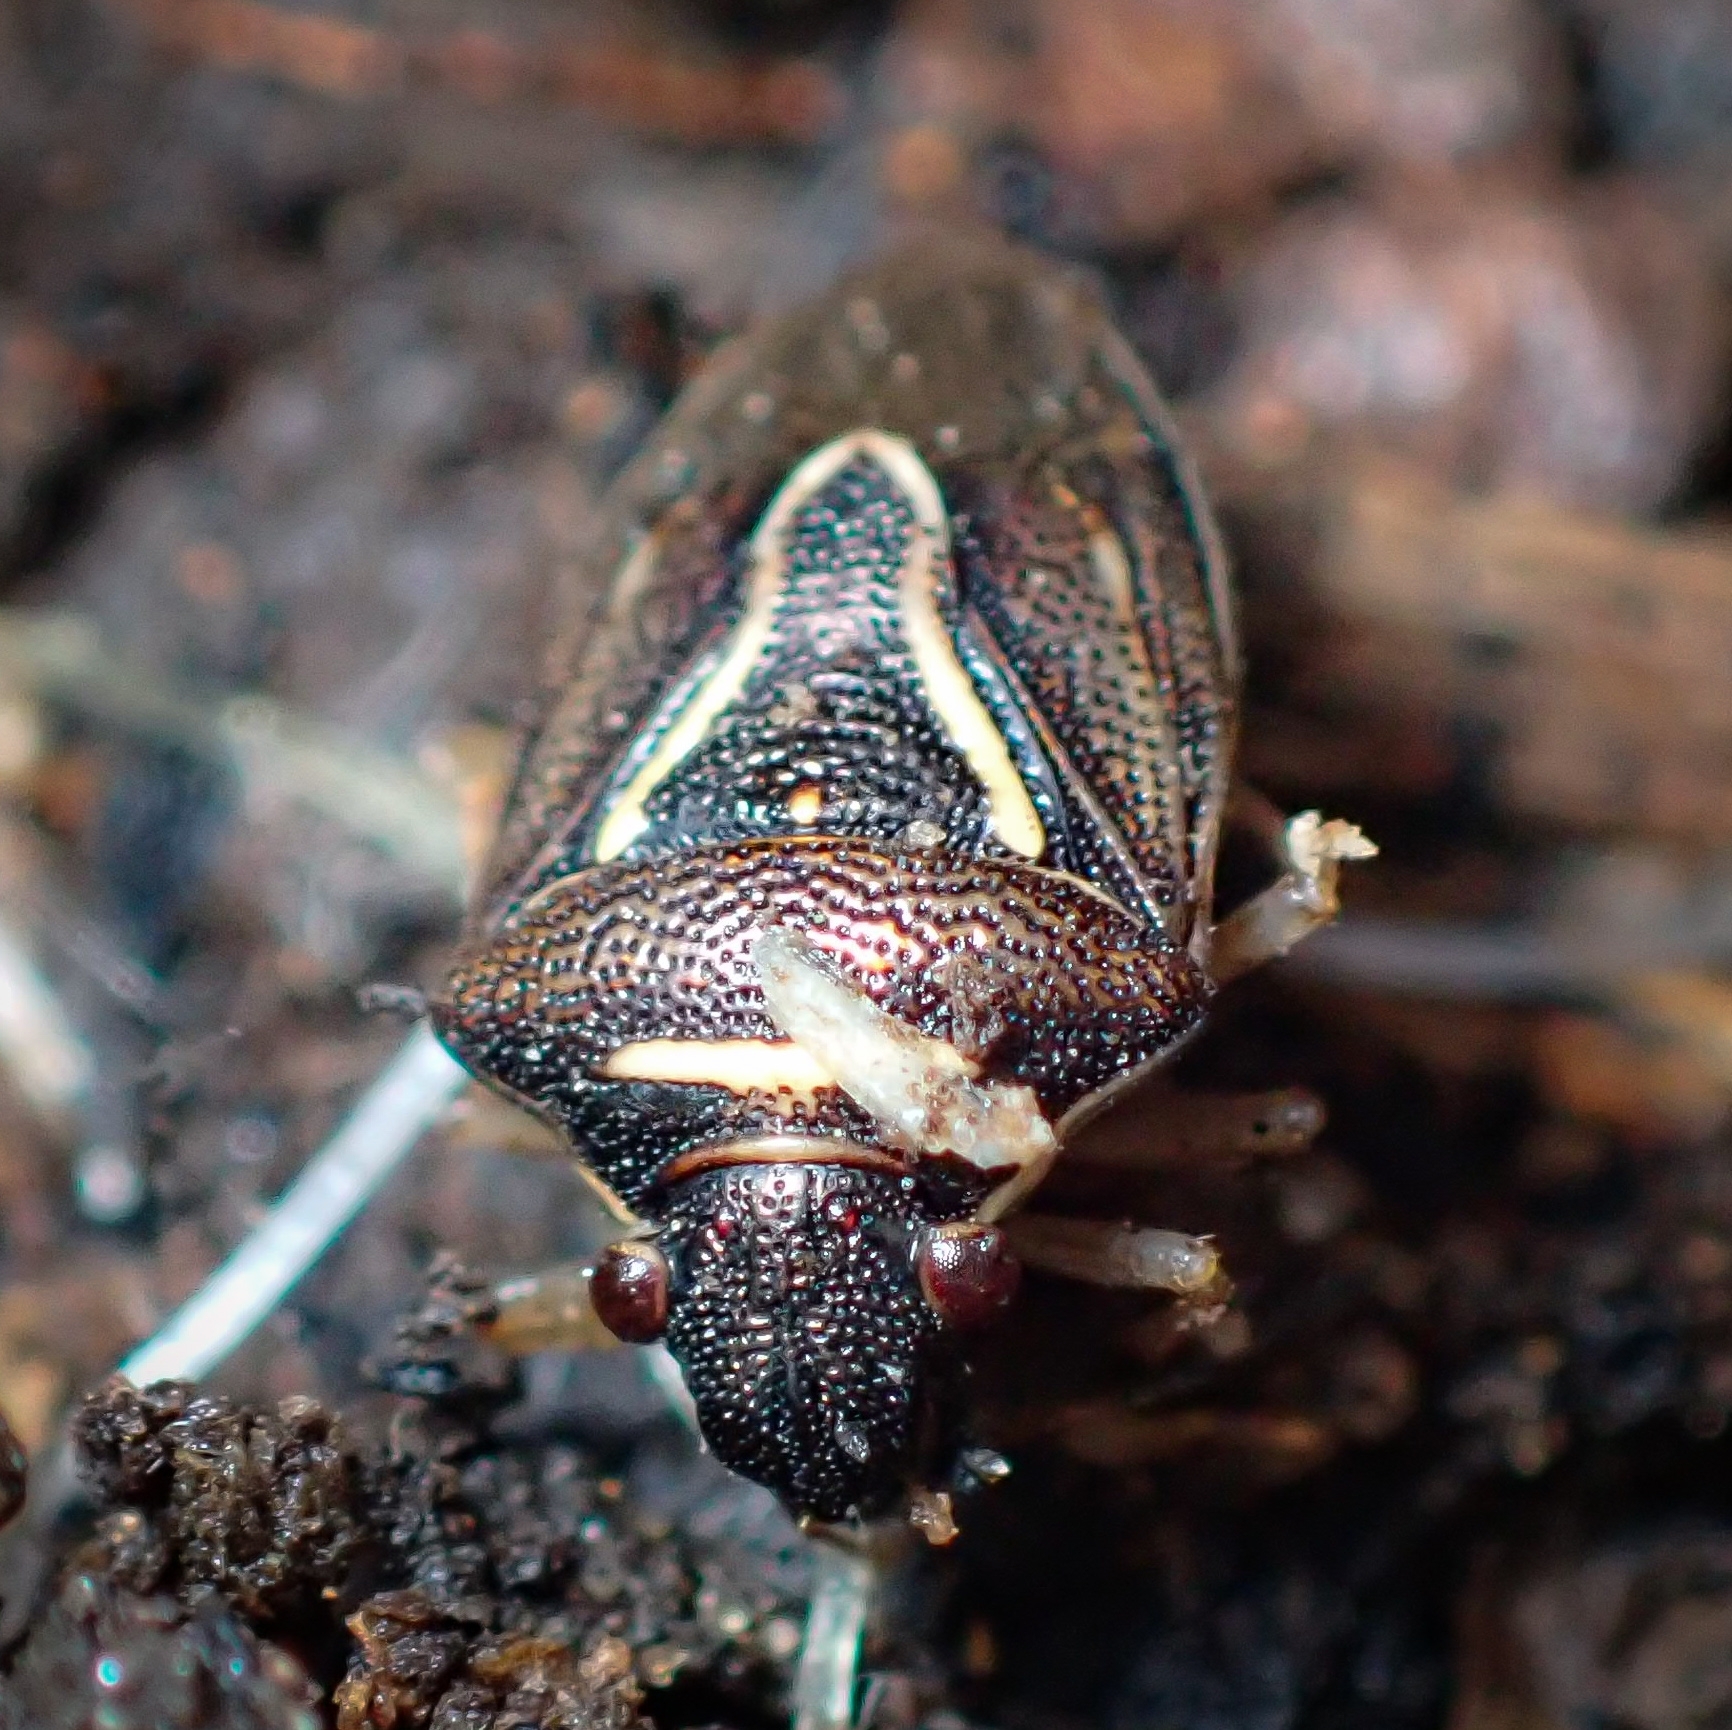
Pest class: stink_bug